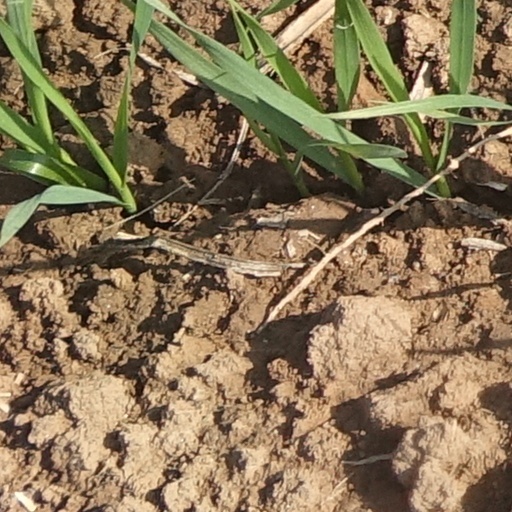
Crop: wheat